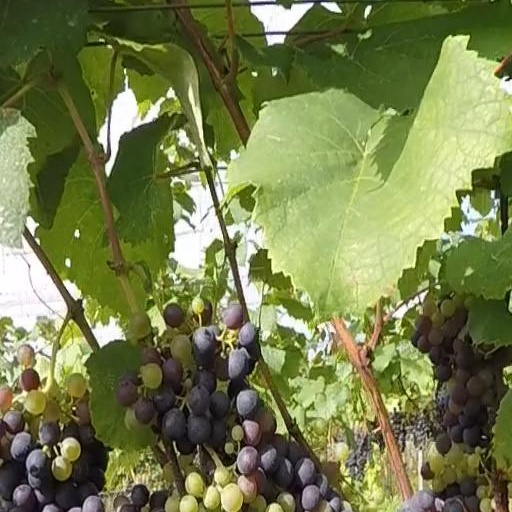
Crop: grape